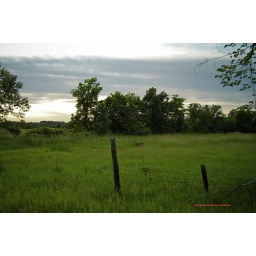
a deer in a farmers field seen on a bike ride near Kingston ontario